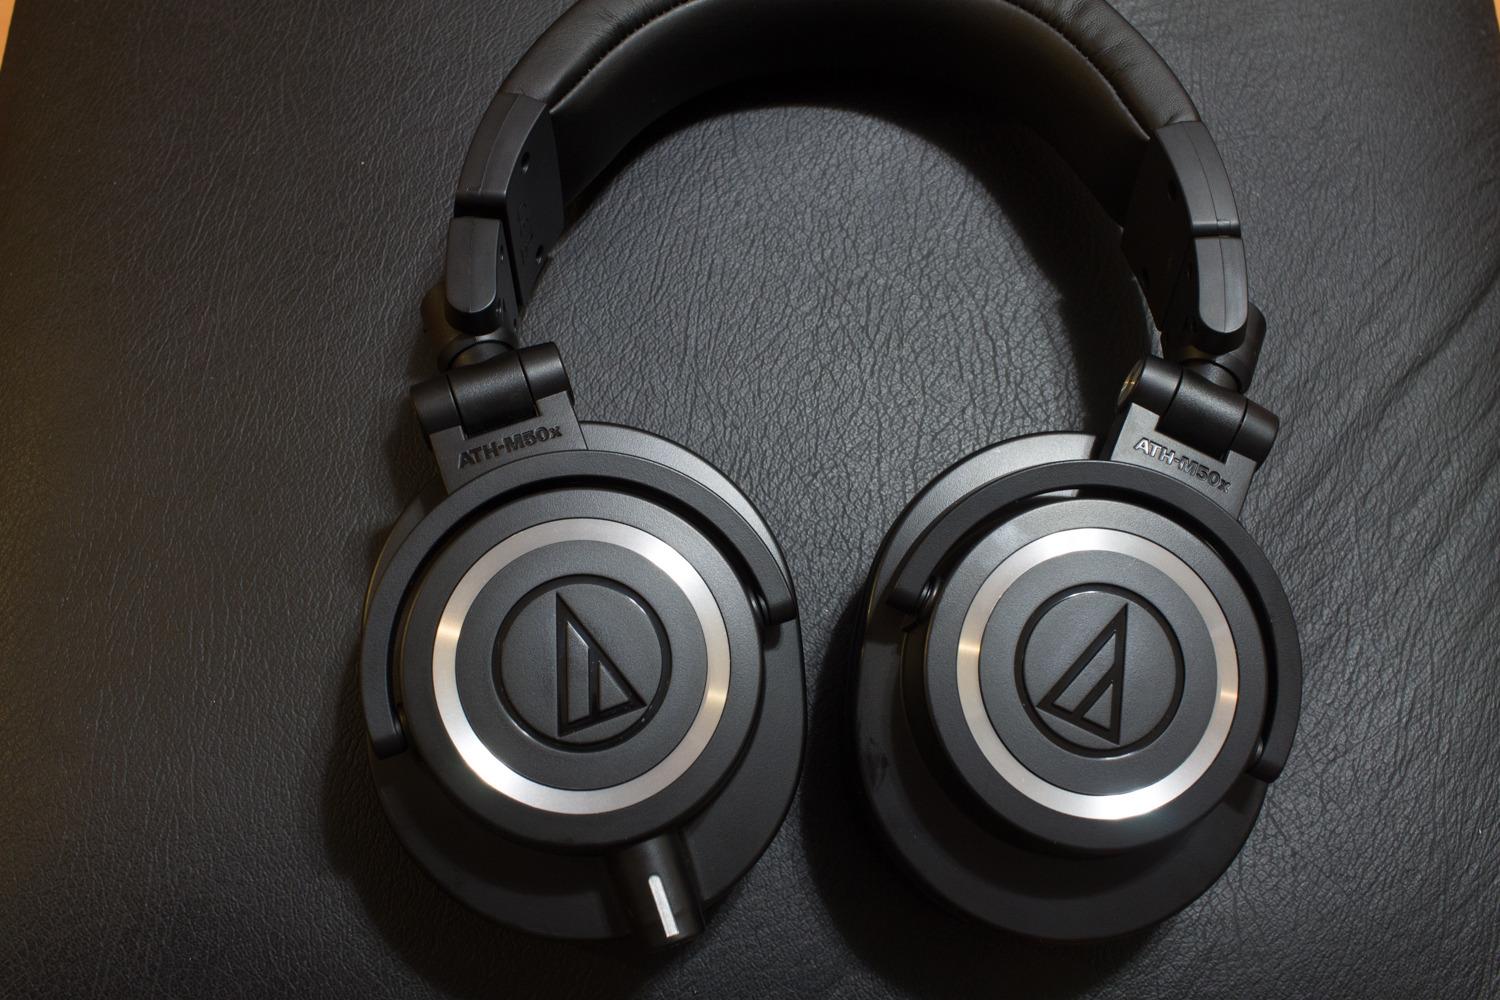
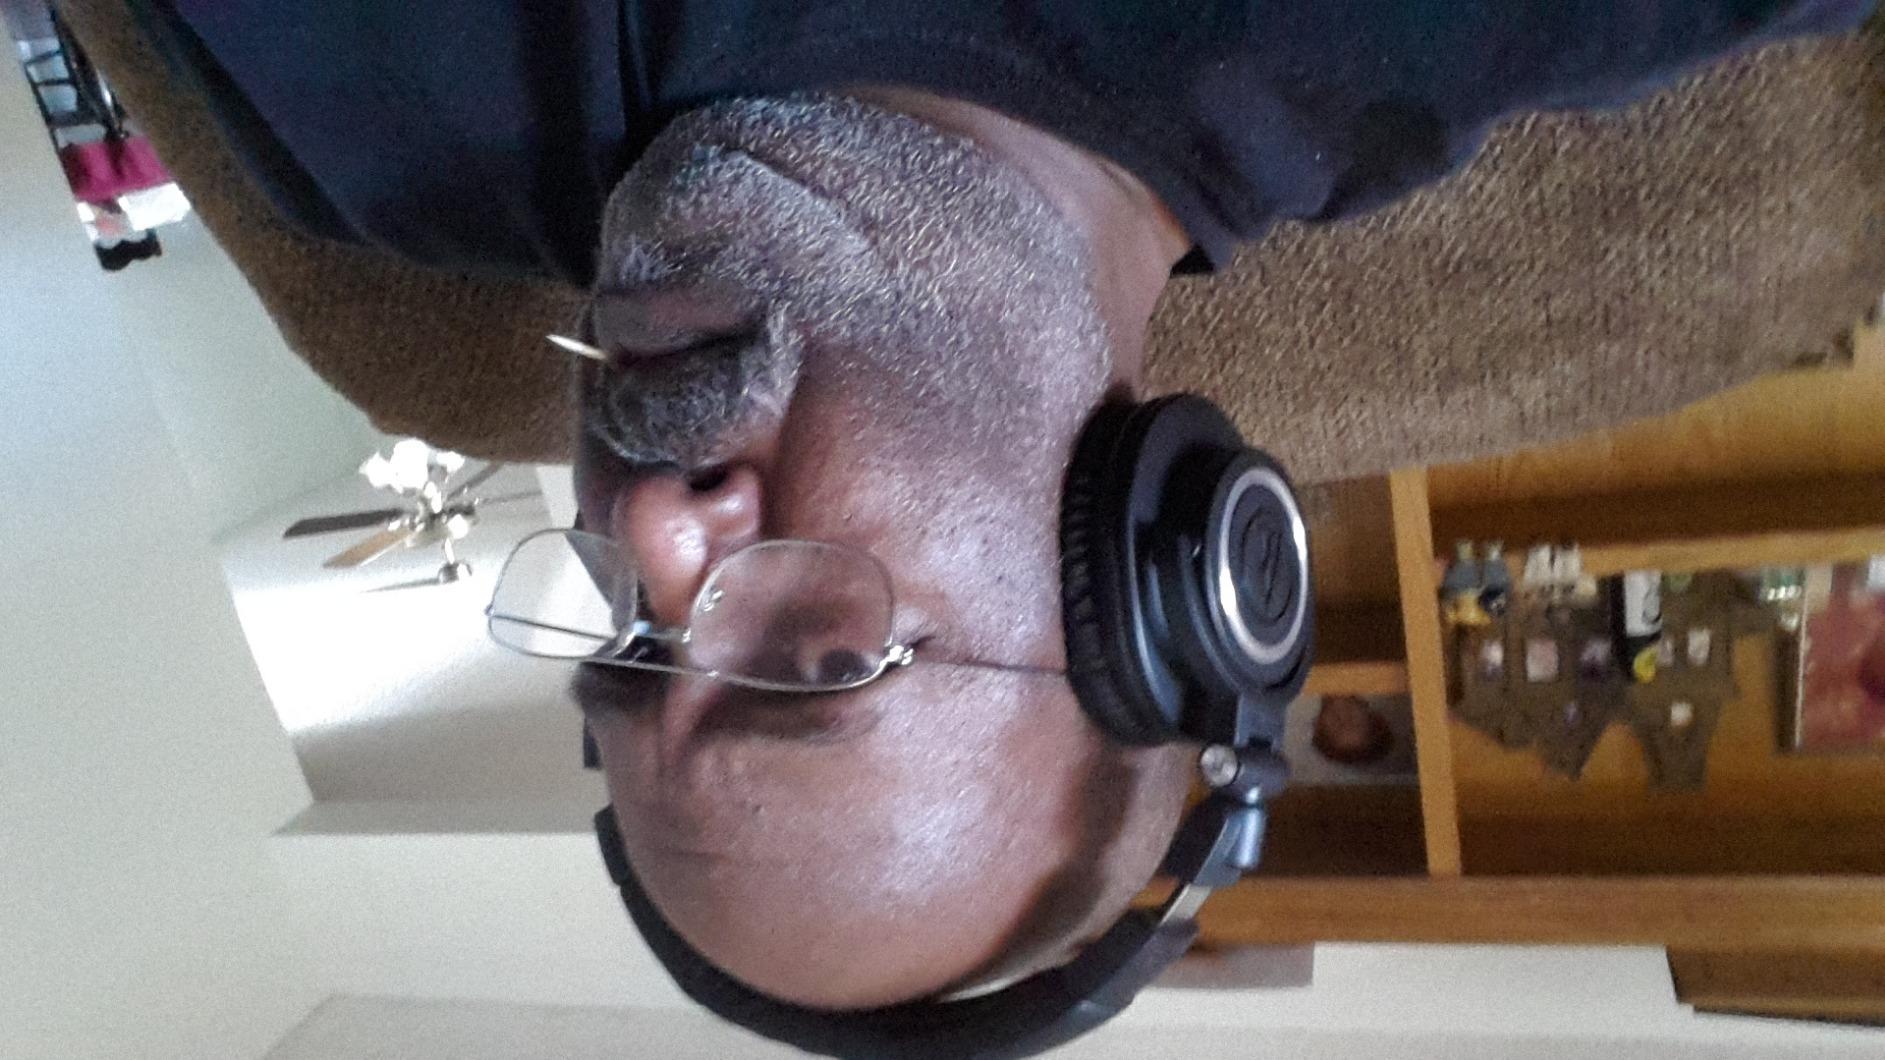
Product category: headphones
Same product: yes